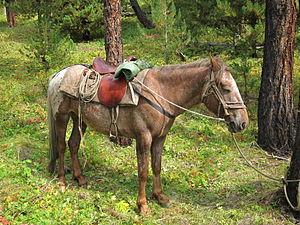
Le harnachement du cheval est l'ensemble des pièces qui servent à équiper un cheval domestique pour le travail, le sport ou les loisirs : selles, mors, étriers, filets, harnais et différents enrênements. L'action d'équiper le cheval de ces objets est elle aussi appelée le « harnachement ».